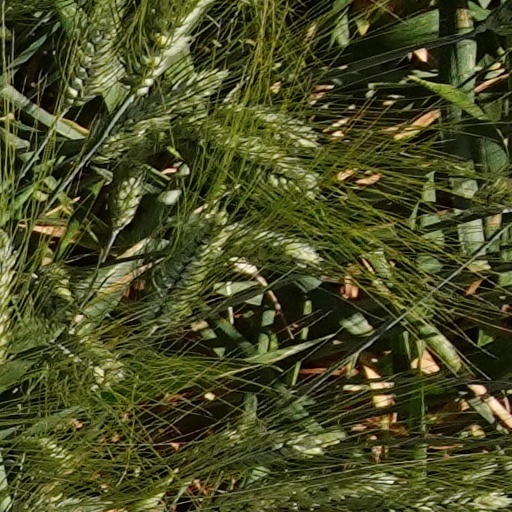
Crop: wheat